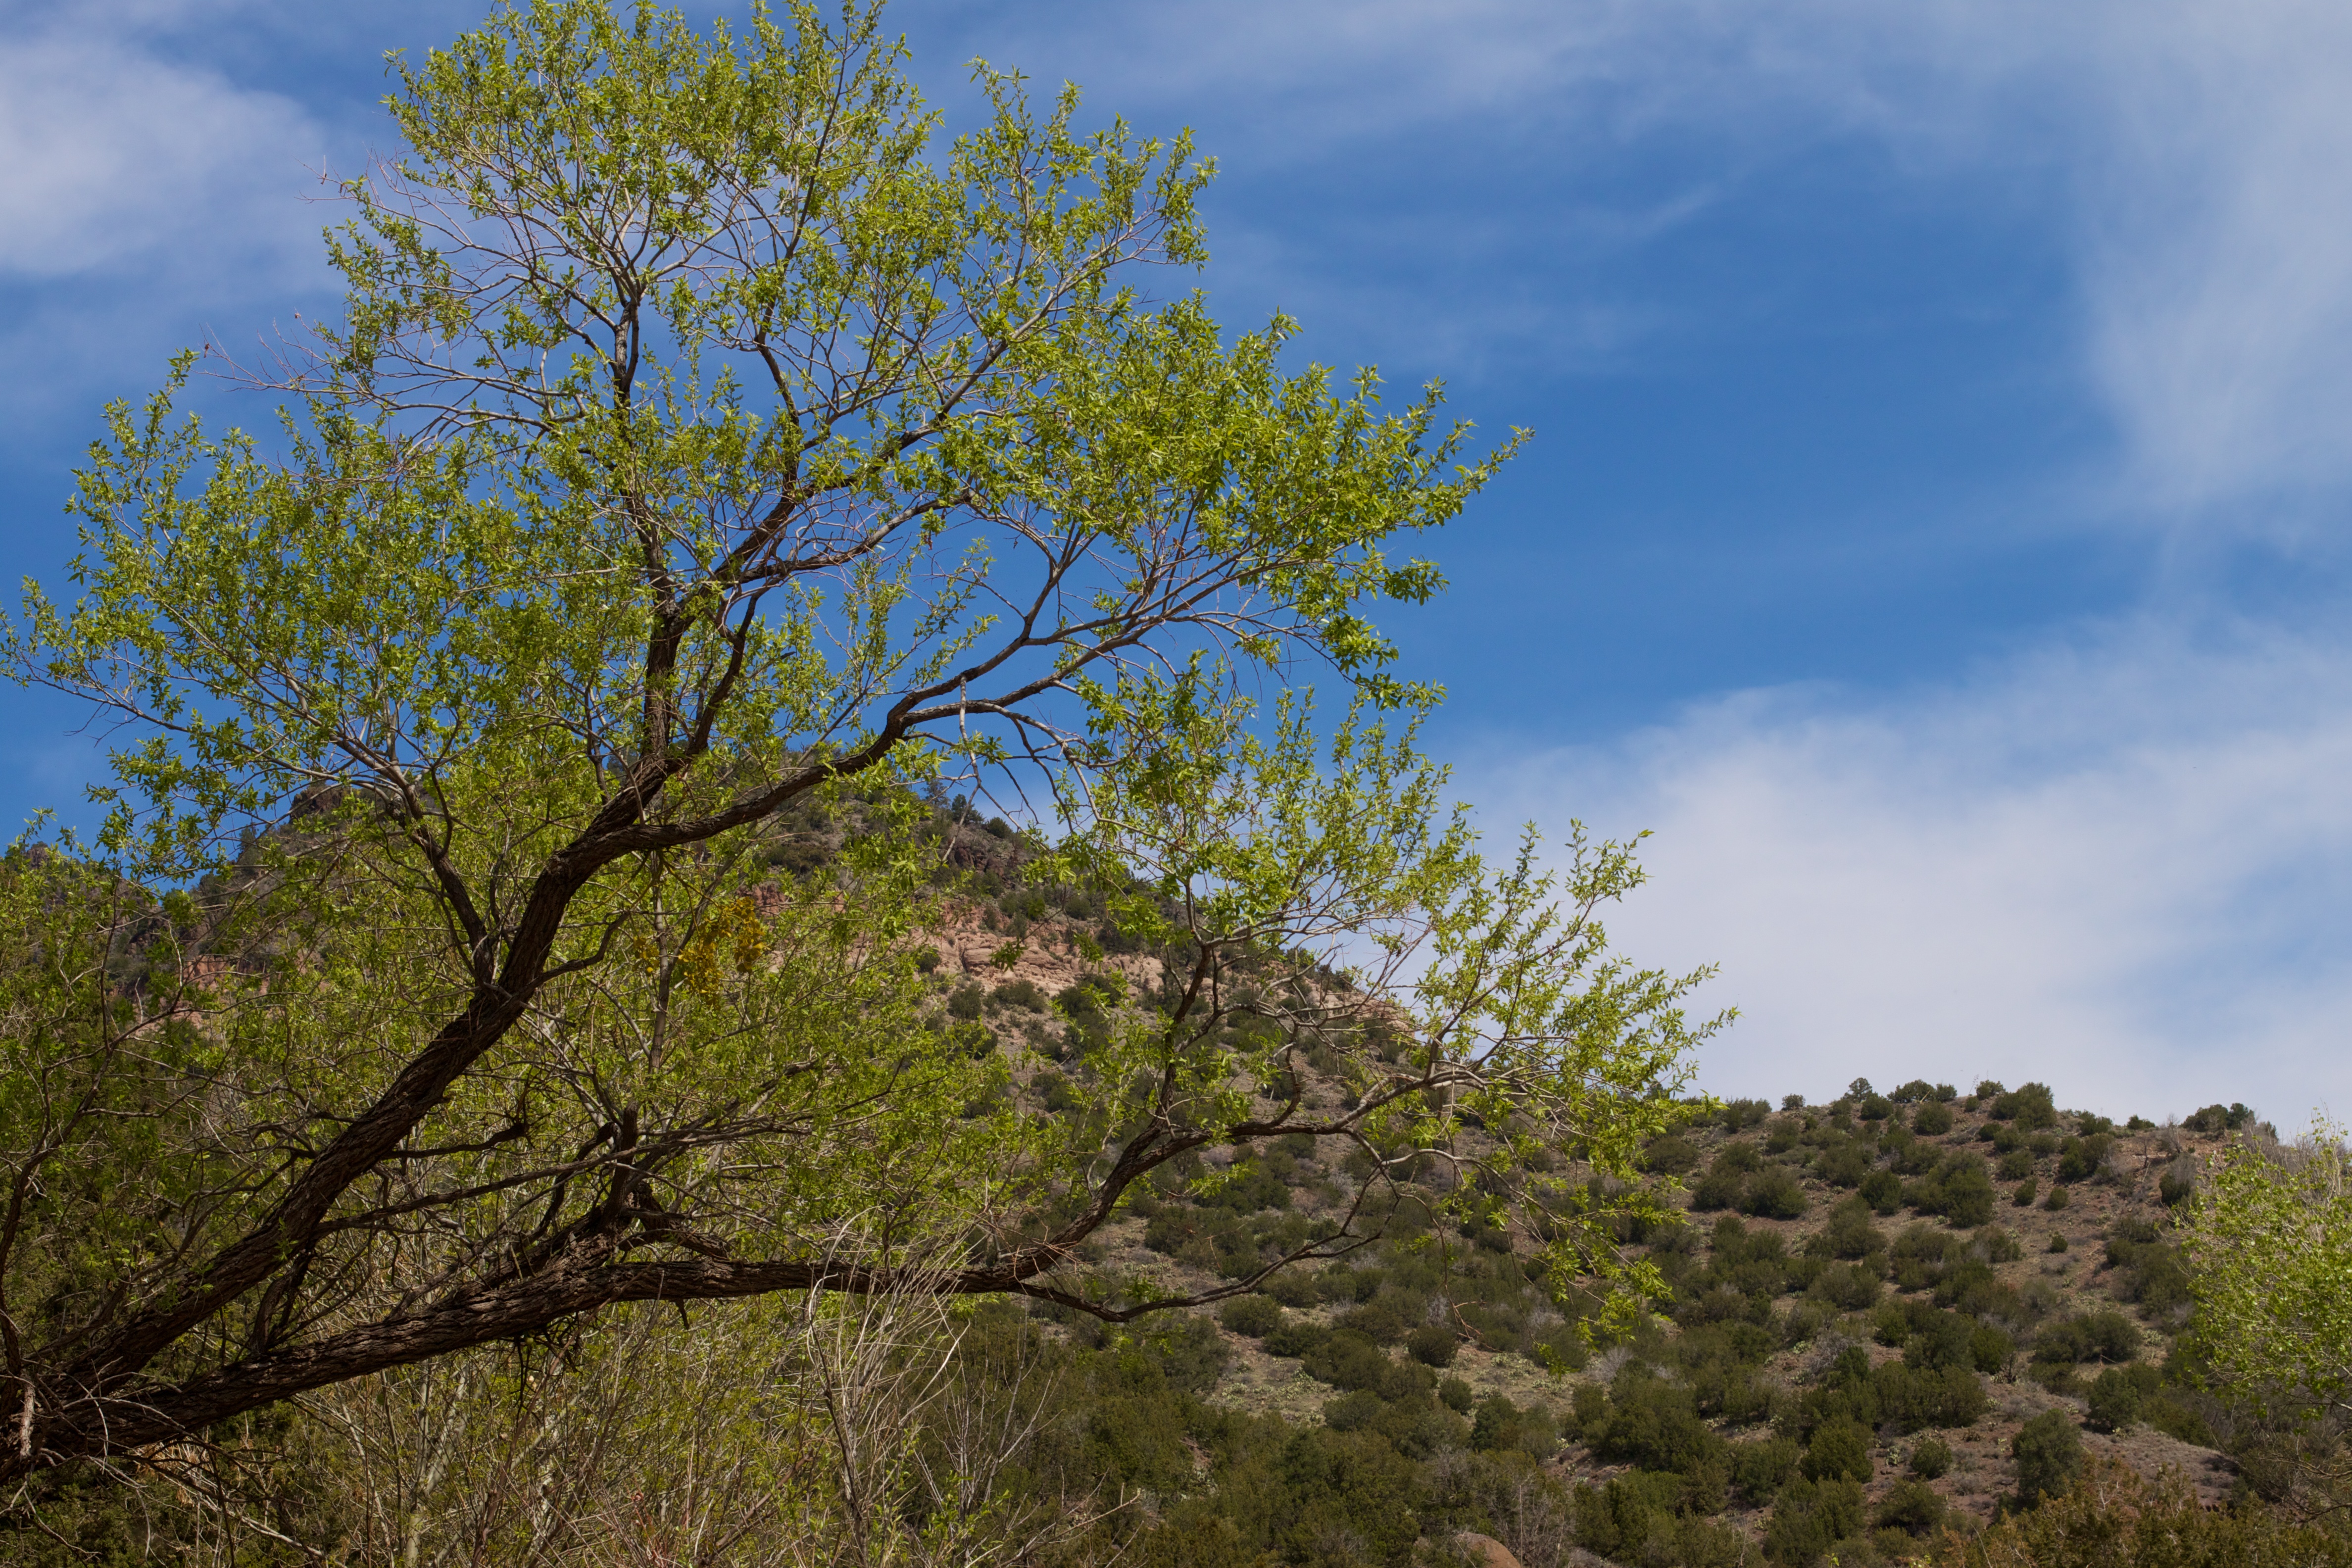
landscape, tree, nature, forest, branch, mountain, cloud, plant, sky, meadow, leaf, hill, flower, autumn, woodland, habitat, fossilcreek, ecosystem, biome, natural environment, woody plant